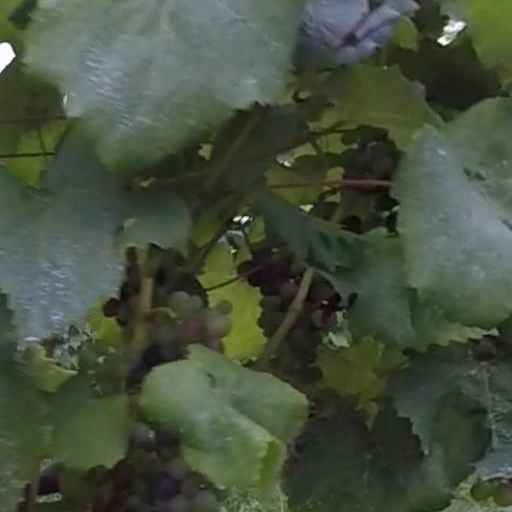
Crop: grape